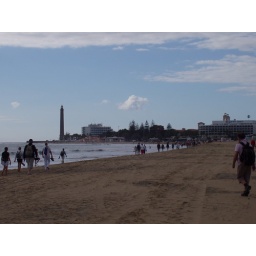
walking along the beach, with the lighthouse and Costa Meloneras in the background